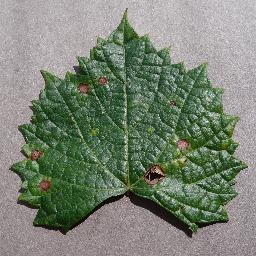
Label: Grape___Black_rot